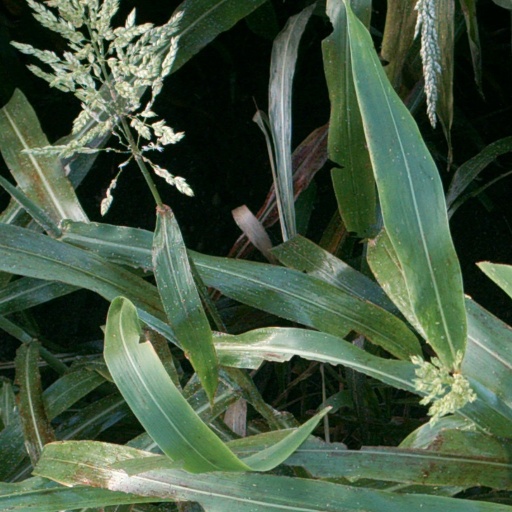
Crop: sorghum